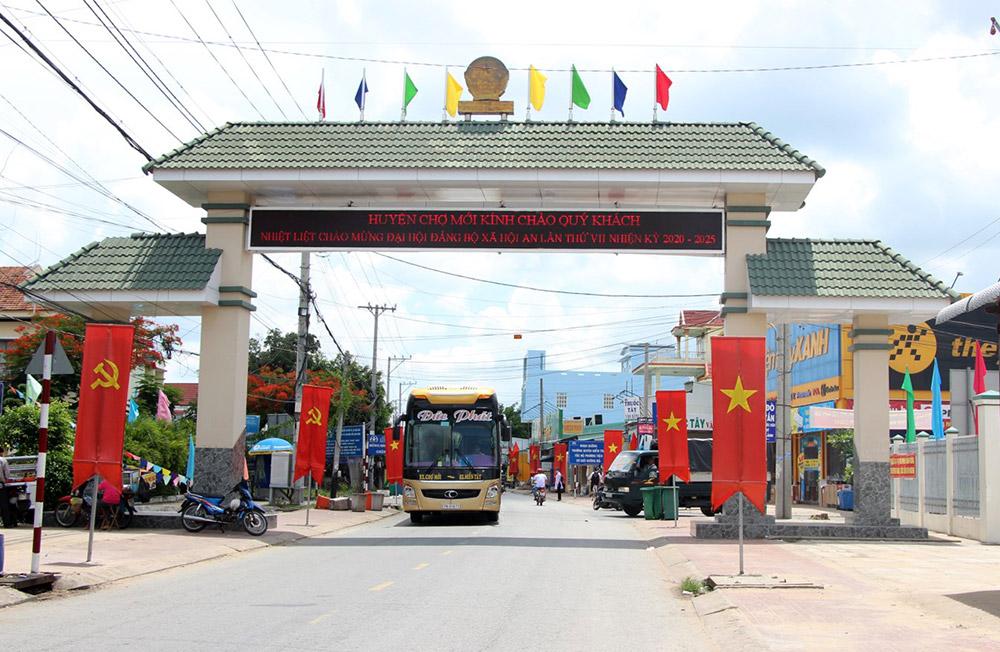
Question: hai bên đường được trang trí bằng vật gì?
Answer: hai bên đường được treo các lá cờ